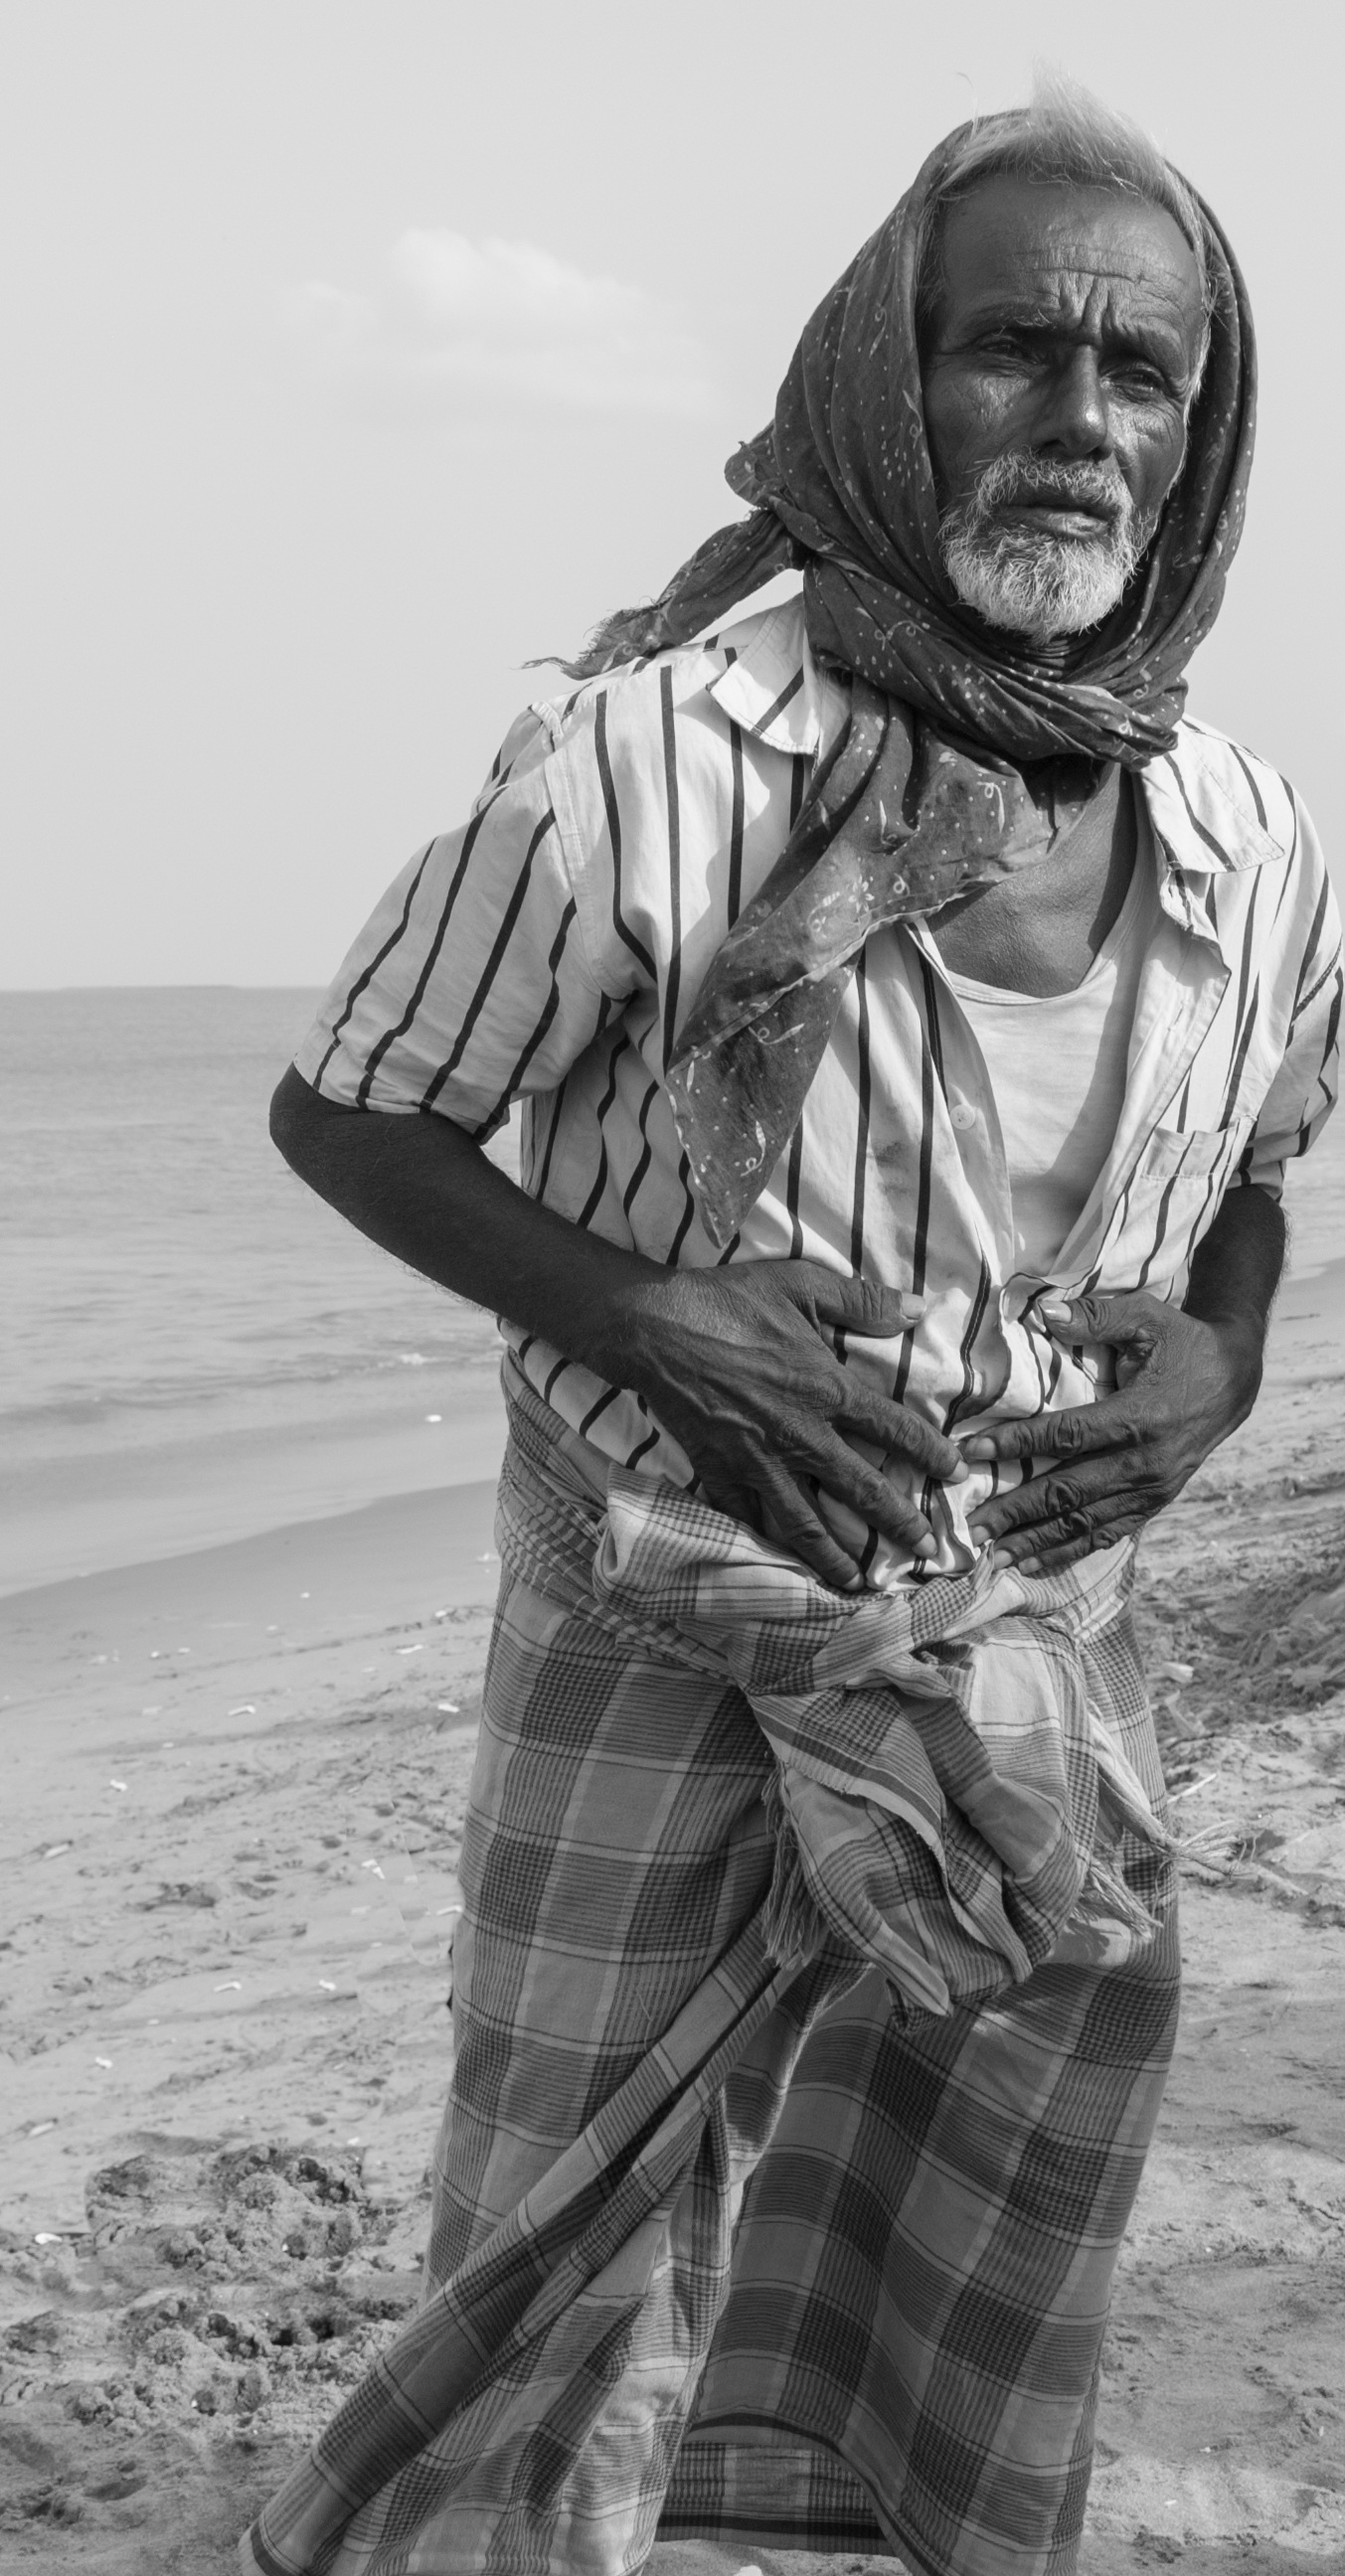
person, black and white, statue, sadness, sitting, abandoned, clothing, black, monochrome, sculpture, homeless, sketch, drawing, photograph, poverty, india, beggar, poor, hungry, monochrome photography, helpless, human positions